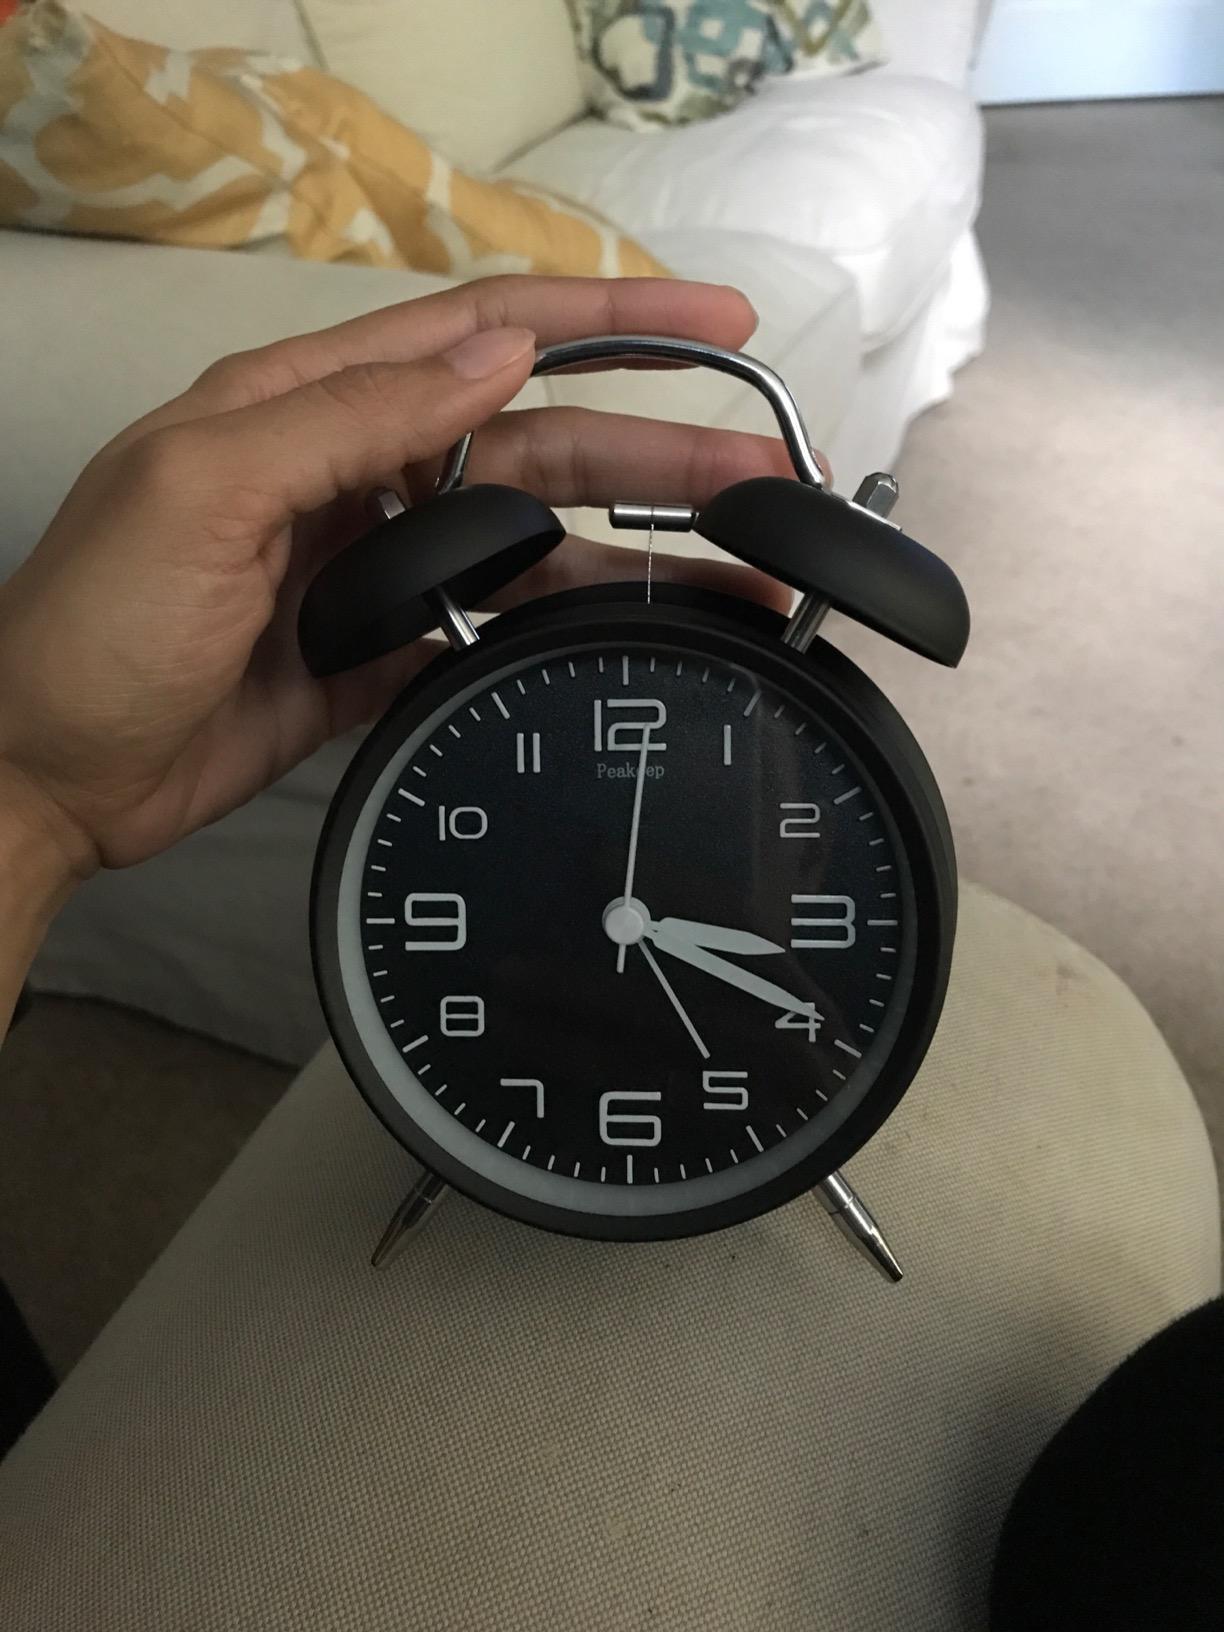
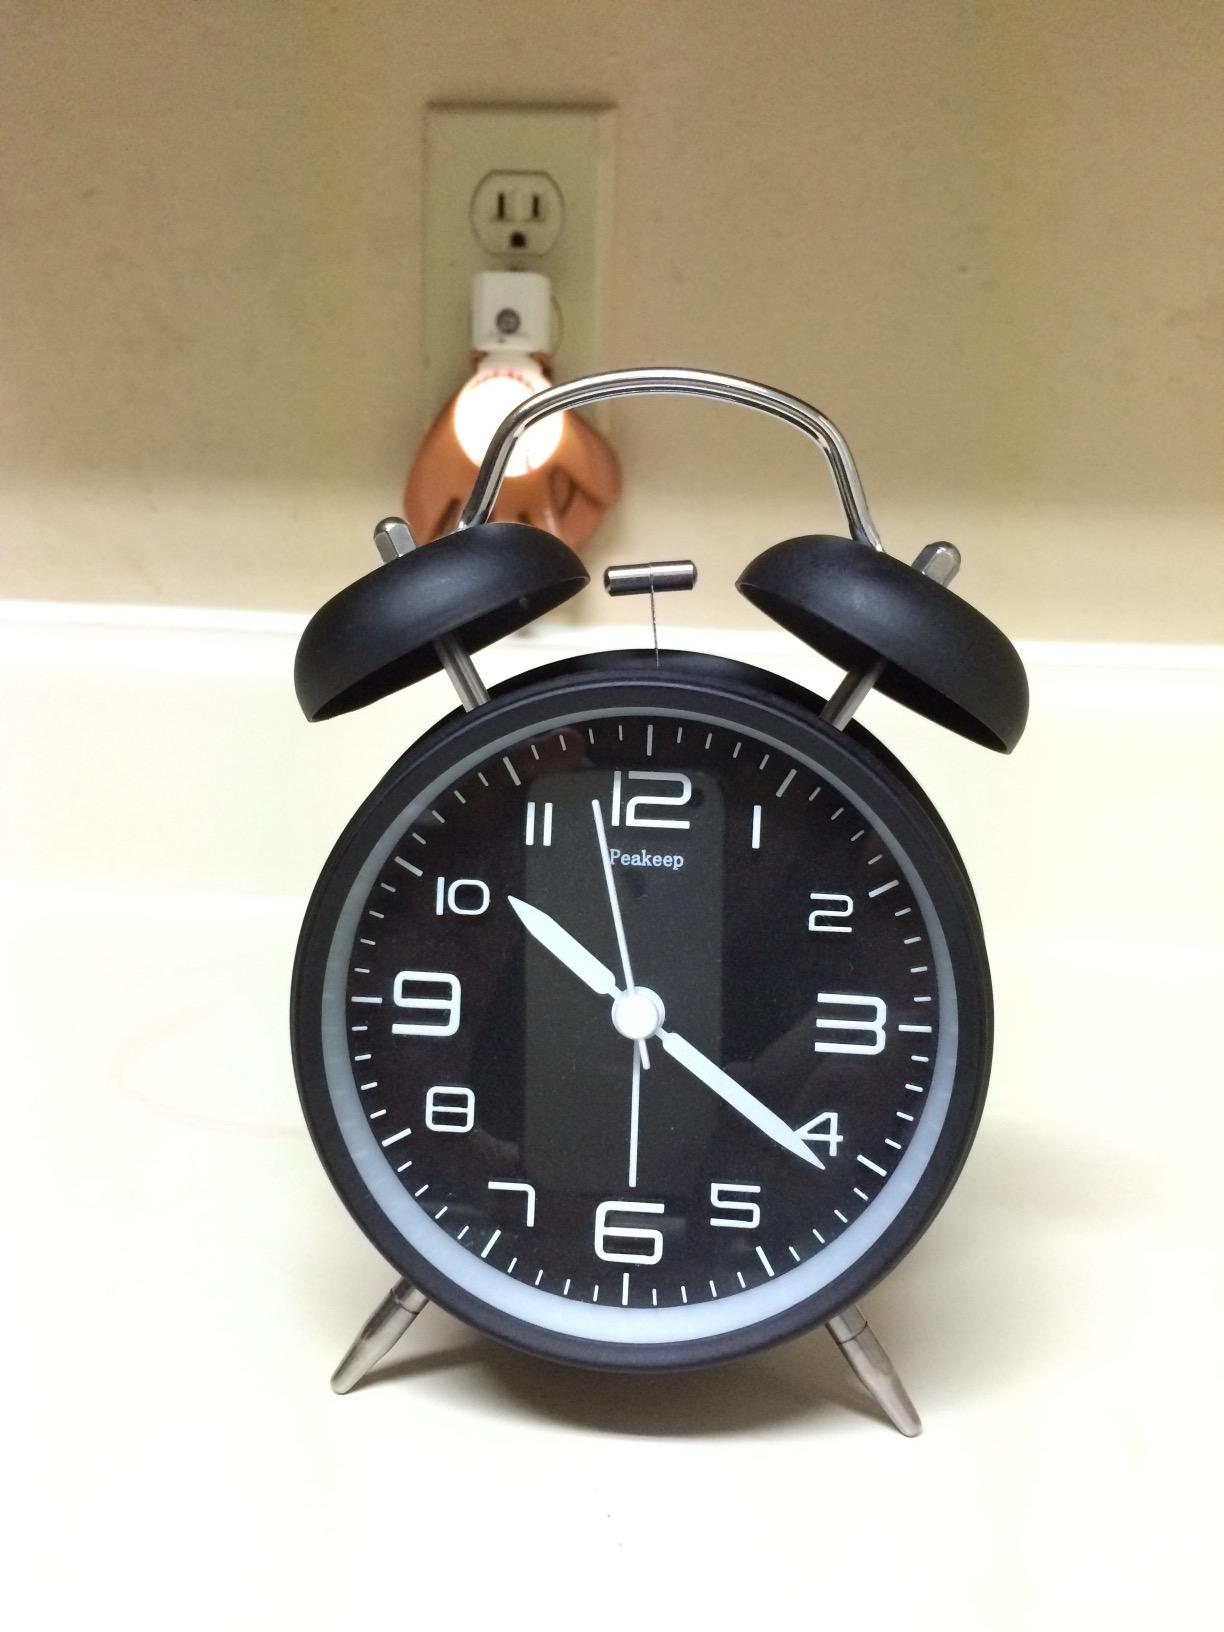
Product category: clock
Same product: yes